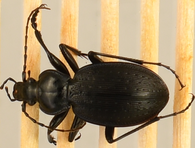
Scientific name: Carabus goryi
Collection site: Mountain Lake Biological Station NEON (MLBS), plot MLBS_001